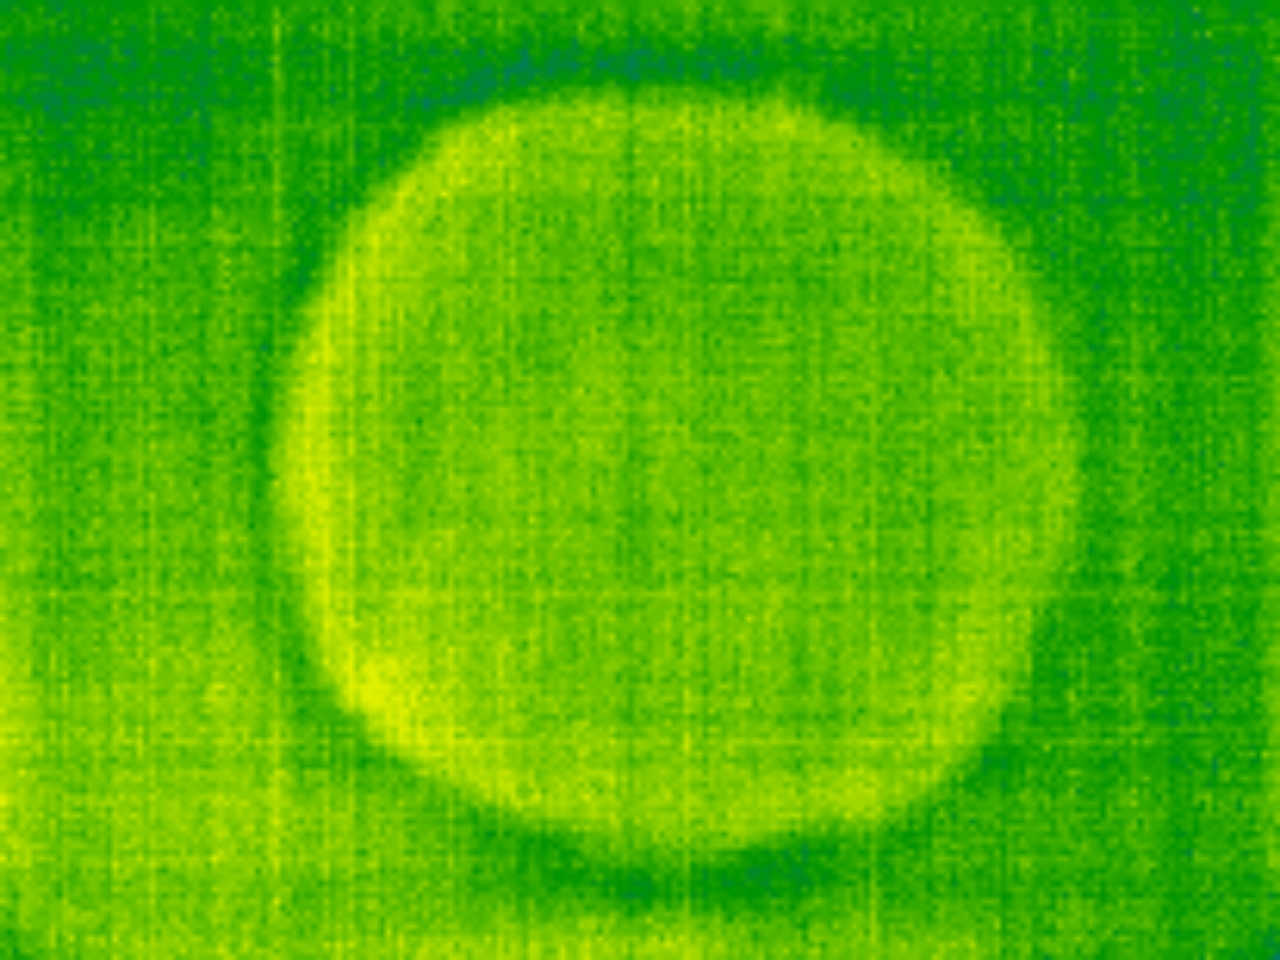
Label: No Defect